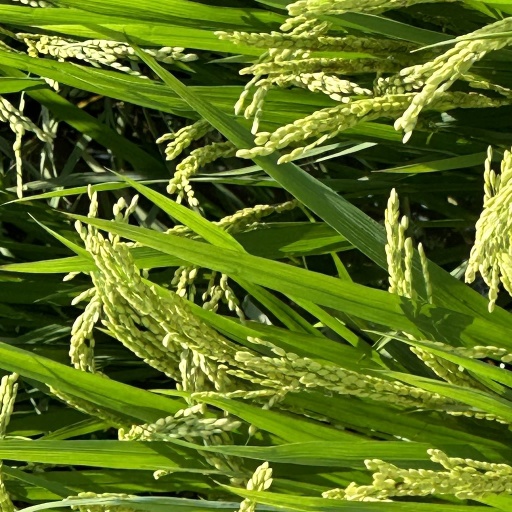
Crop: rice